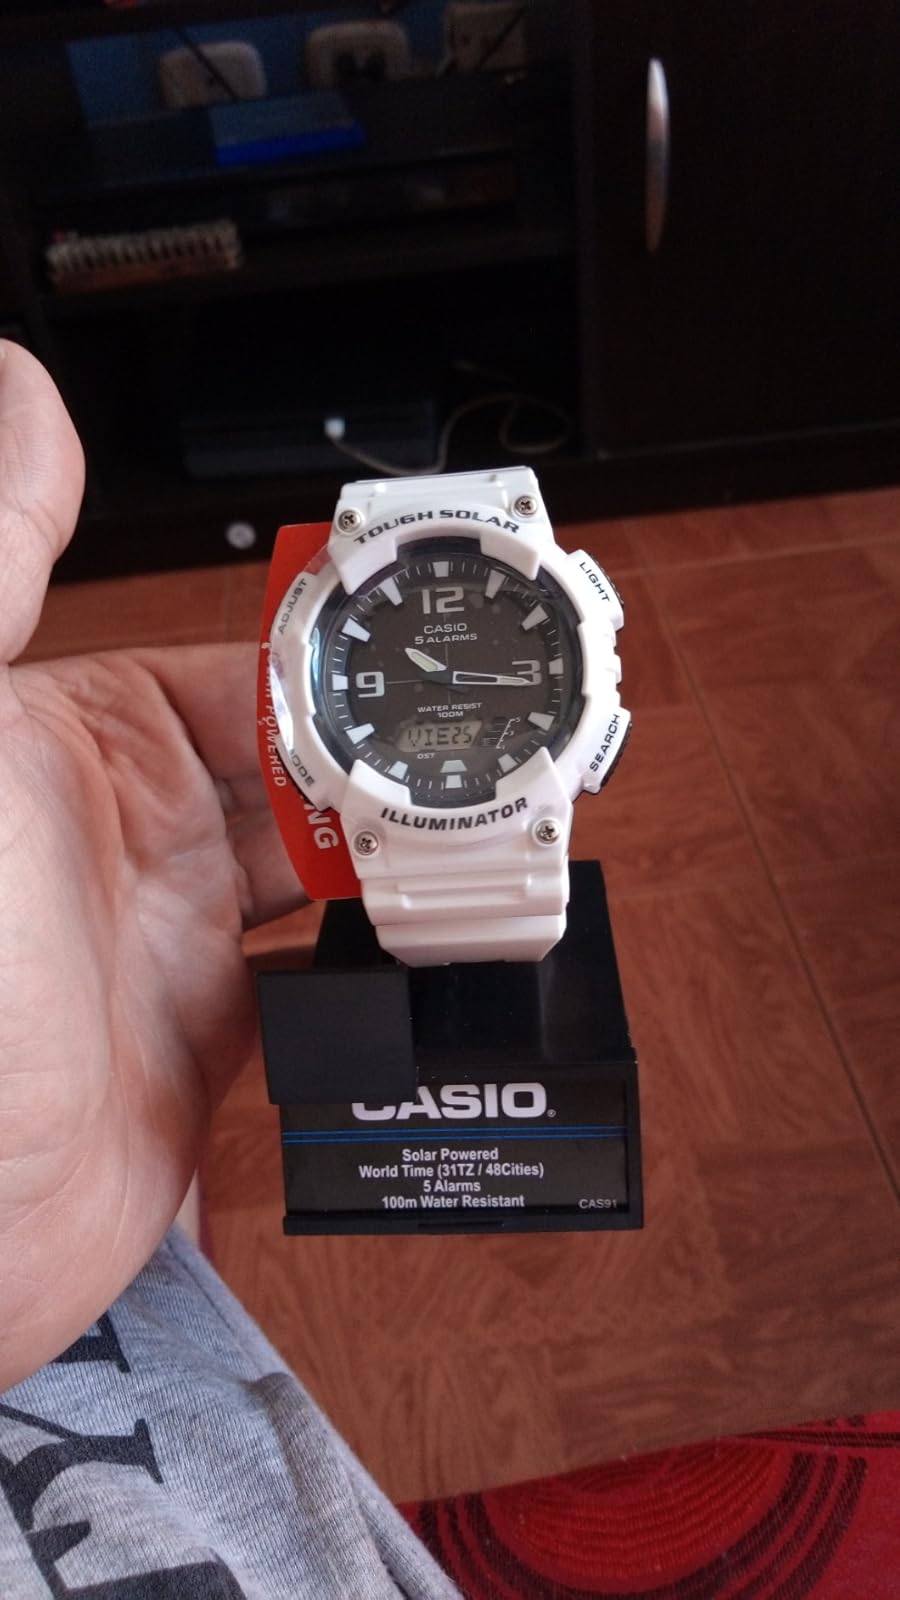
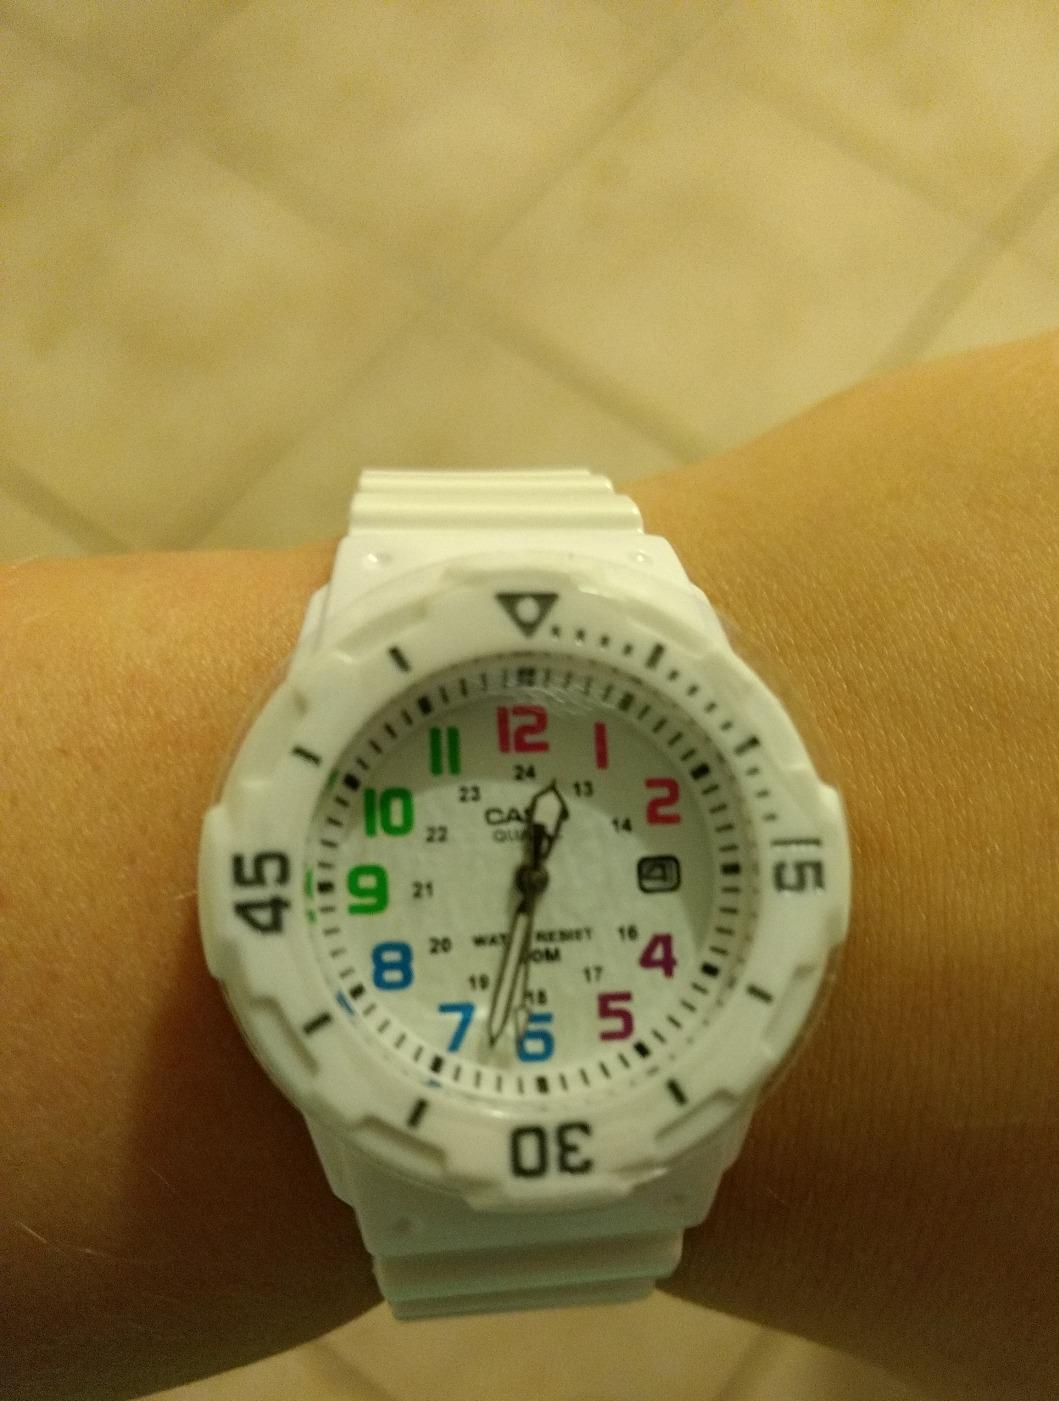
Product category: accessories_watch
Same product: no